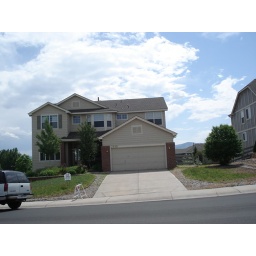
Front of house again (note mountains in background)